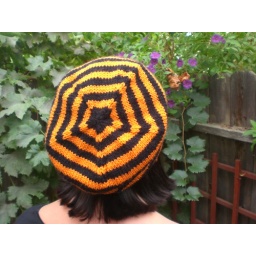
Based on the Le Slouch hat by Knit and Tonic. Used woolease and some vintage orange superwash wool. Knit By Dana.